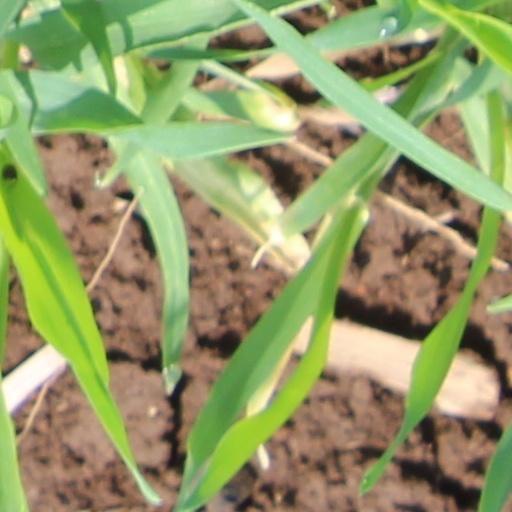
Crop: wheat